Kings Langley

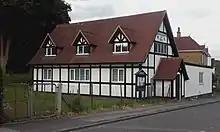
The Rucklers Lane Community Hall was built for the workers of nearby Shendish Manor in 1909 as a memorial to Arthur Longman, the owner of the estate

During the Second World War, the village was home to the secret headquarters in Britain of the Polish Underground army based at Barnes Lodge just off the Hempstead Road near Rucklers Lane.